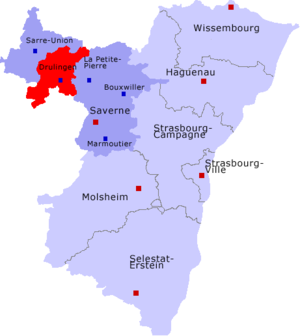
Le canton de Drulingen est une ancienne division administrative française située dans le département de la Meurthe puis du Bas-Rhin, en région Alsace.